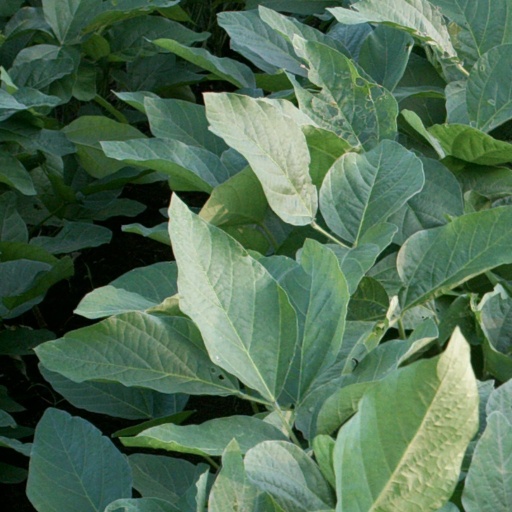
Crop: soybean